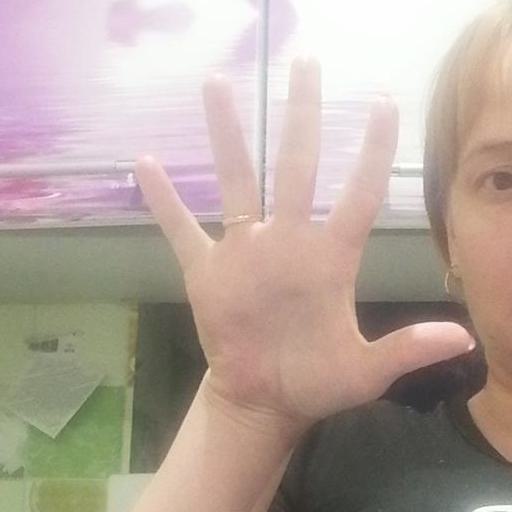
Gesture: palm